Liberty Hall (Camden, Alabama)

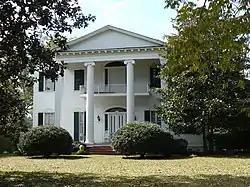
Liberty Hall in 2008

Liberty Hall, also known as John Robert McDowell Place, is a historic plantation house near Camden, Alabama. The two-story Greek Revival style main house was built in 1855 for John Robert McDowell by W.W. Robinson. The two-story front portico features two central Ionic columns flanked by a square column to each side, reminiscent of a distyle-in-antis arrangement. The floor plan is centered on a broad hall that separates four large, equally proportioned rooms on both levels. The formal rooms and hall on the lower level have elaborate plasterwork that was designed, in part, by Harriet McDowell, wife of John Robert McDowell. The house is currently owned by the great-granddaughter of the original owner. It was added to the National Register of Historic Places on January 5, 1984.